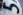
Number: 5